A Long Walk to Water

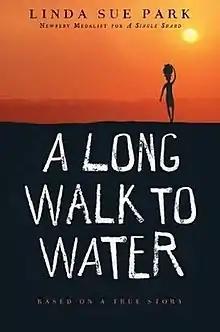
First edition (publ. Clarion Books)

A Long Walk to Water (sometimes shortened to ALWTW) is a short novel written by Linda Sue Park and published in 2010. It blends the true story of Salva Dut whose story is based in 1985, a part of the Dinka tribe and a Sudanese Lost Boy, and the fictional story of Nya whose story is based in 2008, a young village girl that was a part of the Nuer tribe. Park used this book as a platform to support Dut's organization, Water for South Sudan.